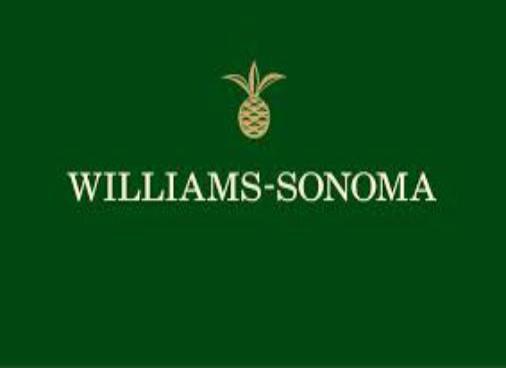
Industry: Clothes